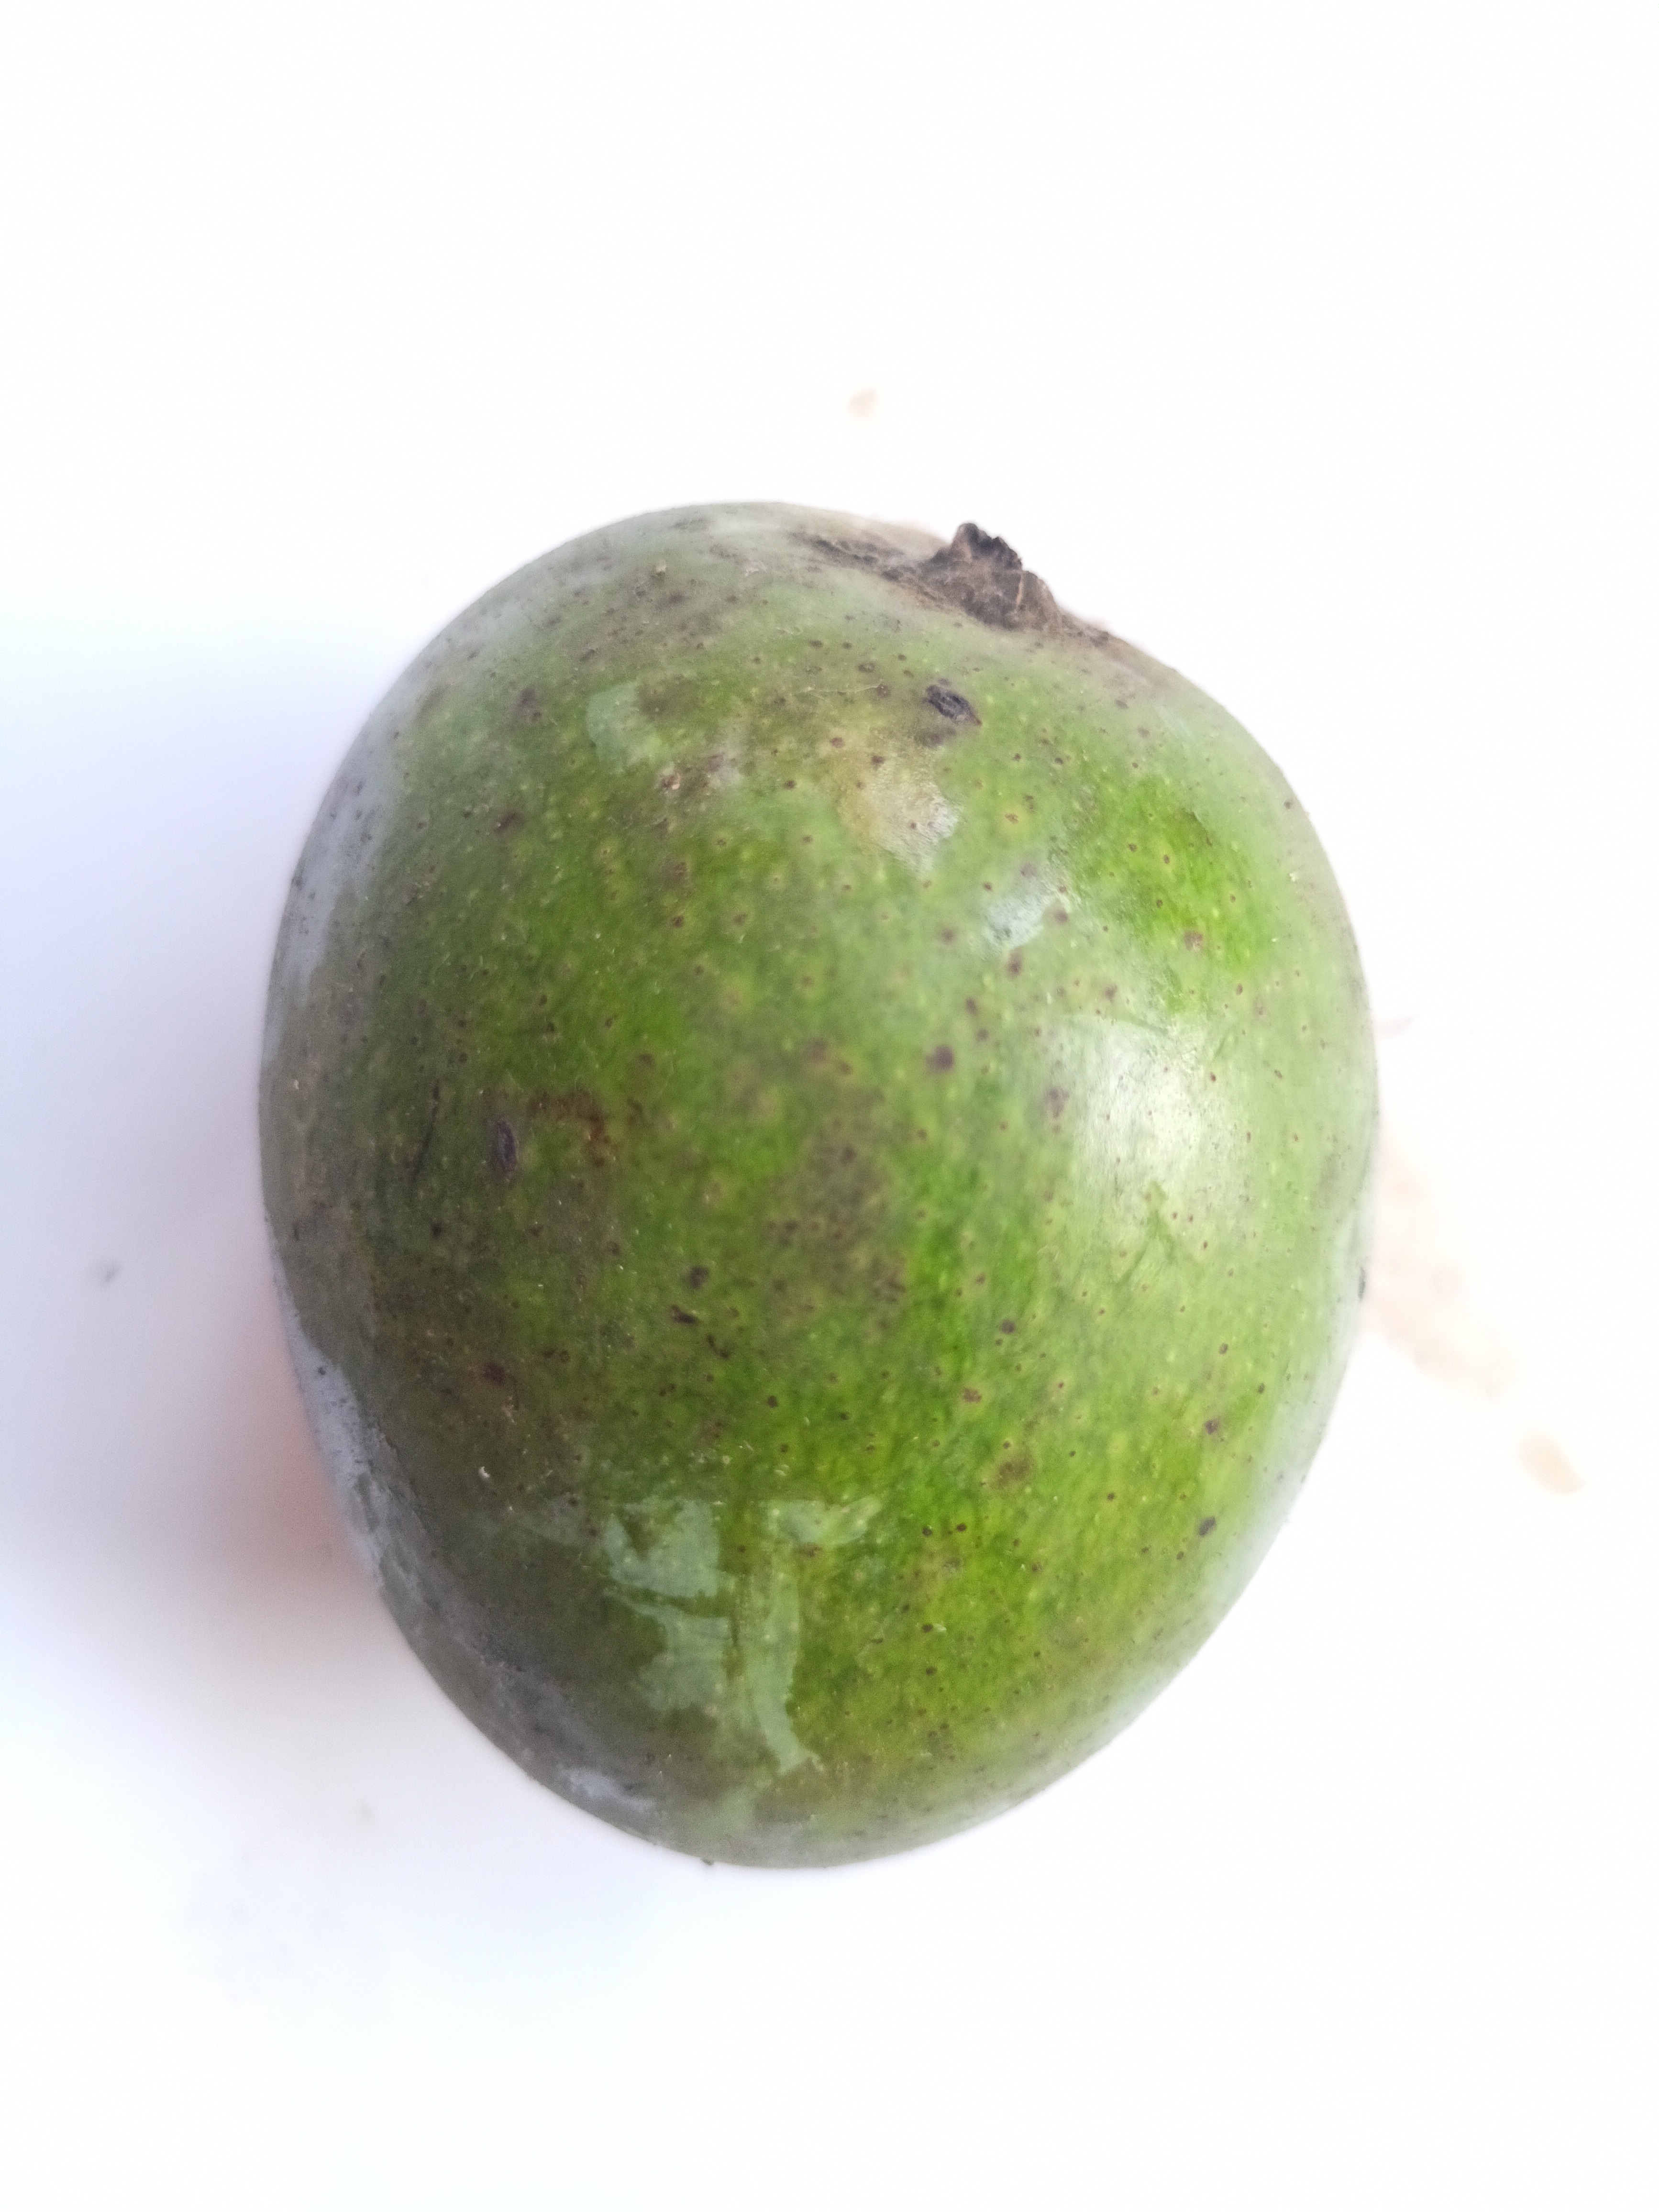
Mango variety: Khrishapat